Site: brandenburg
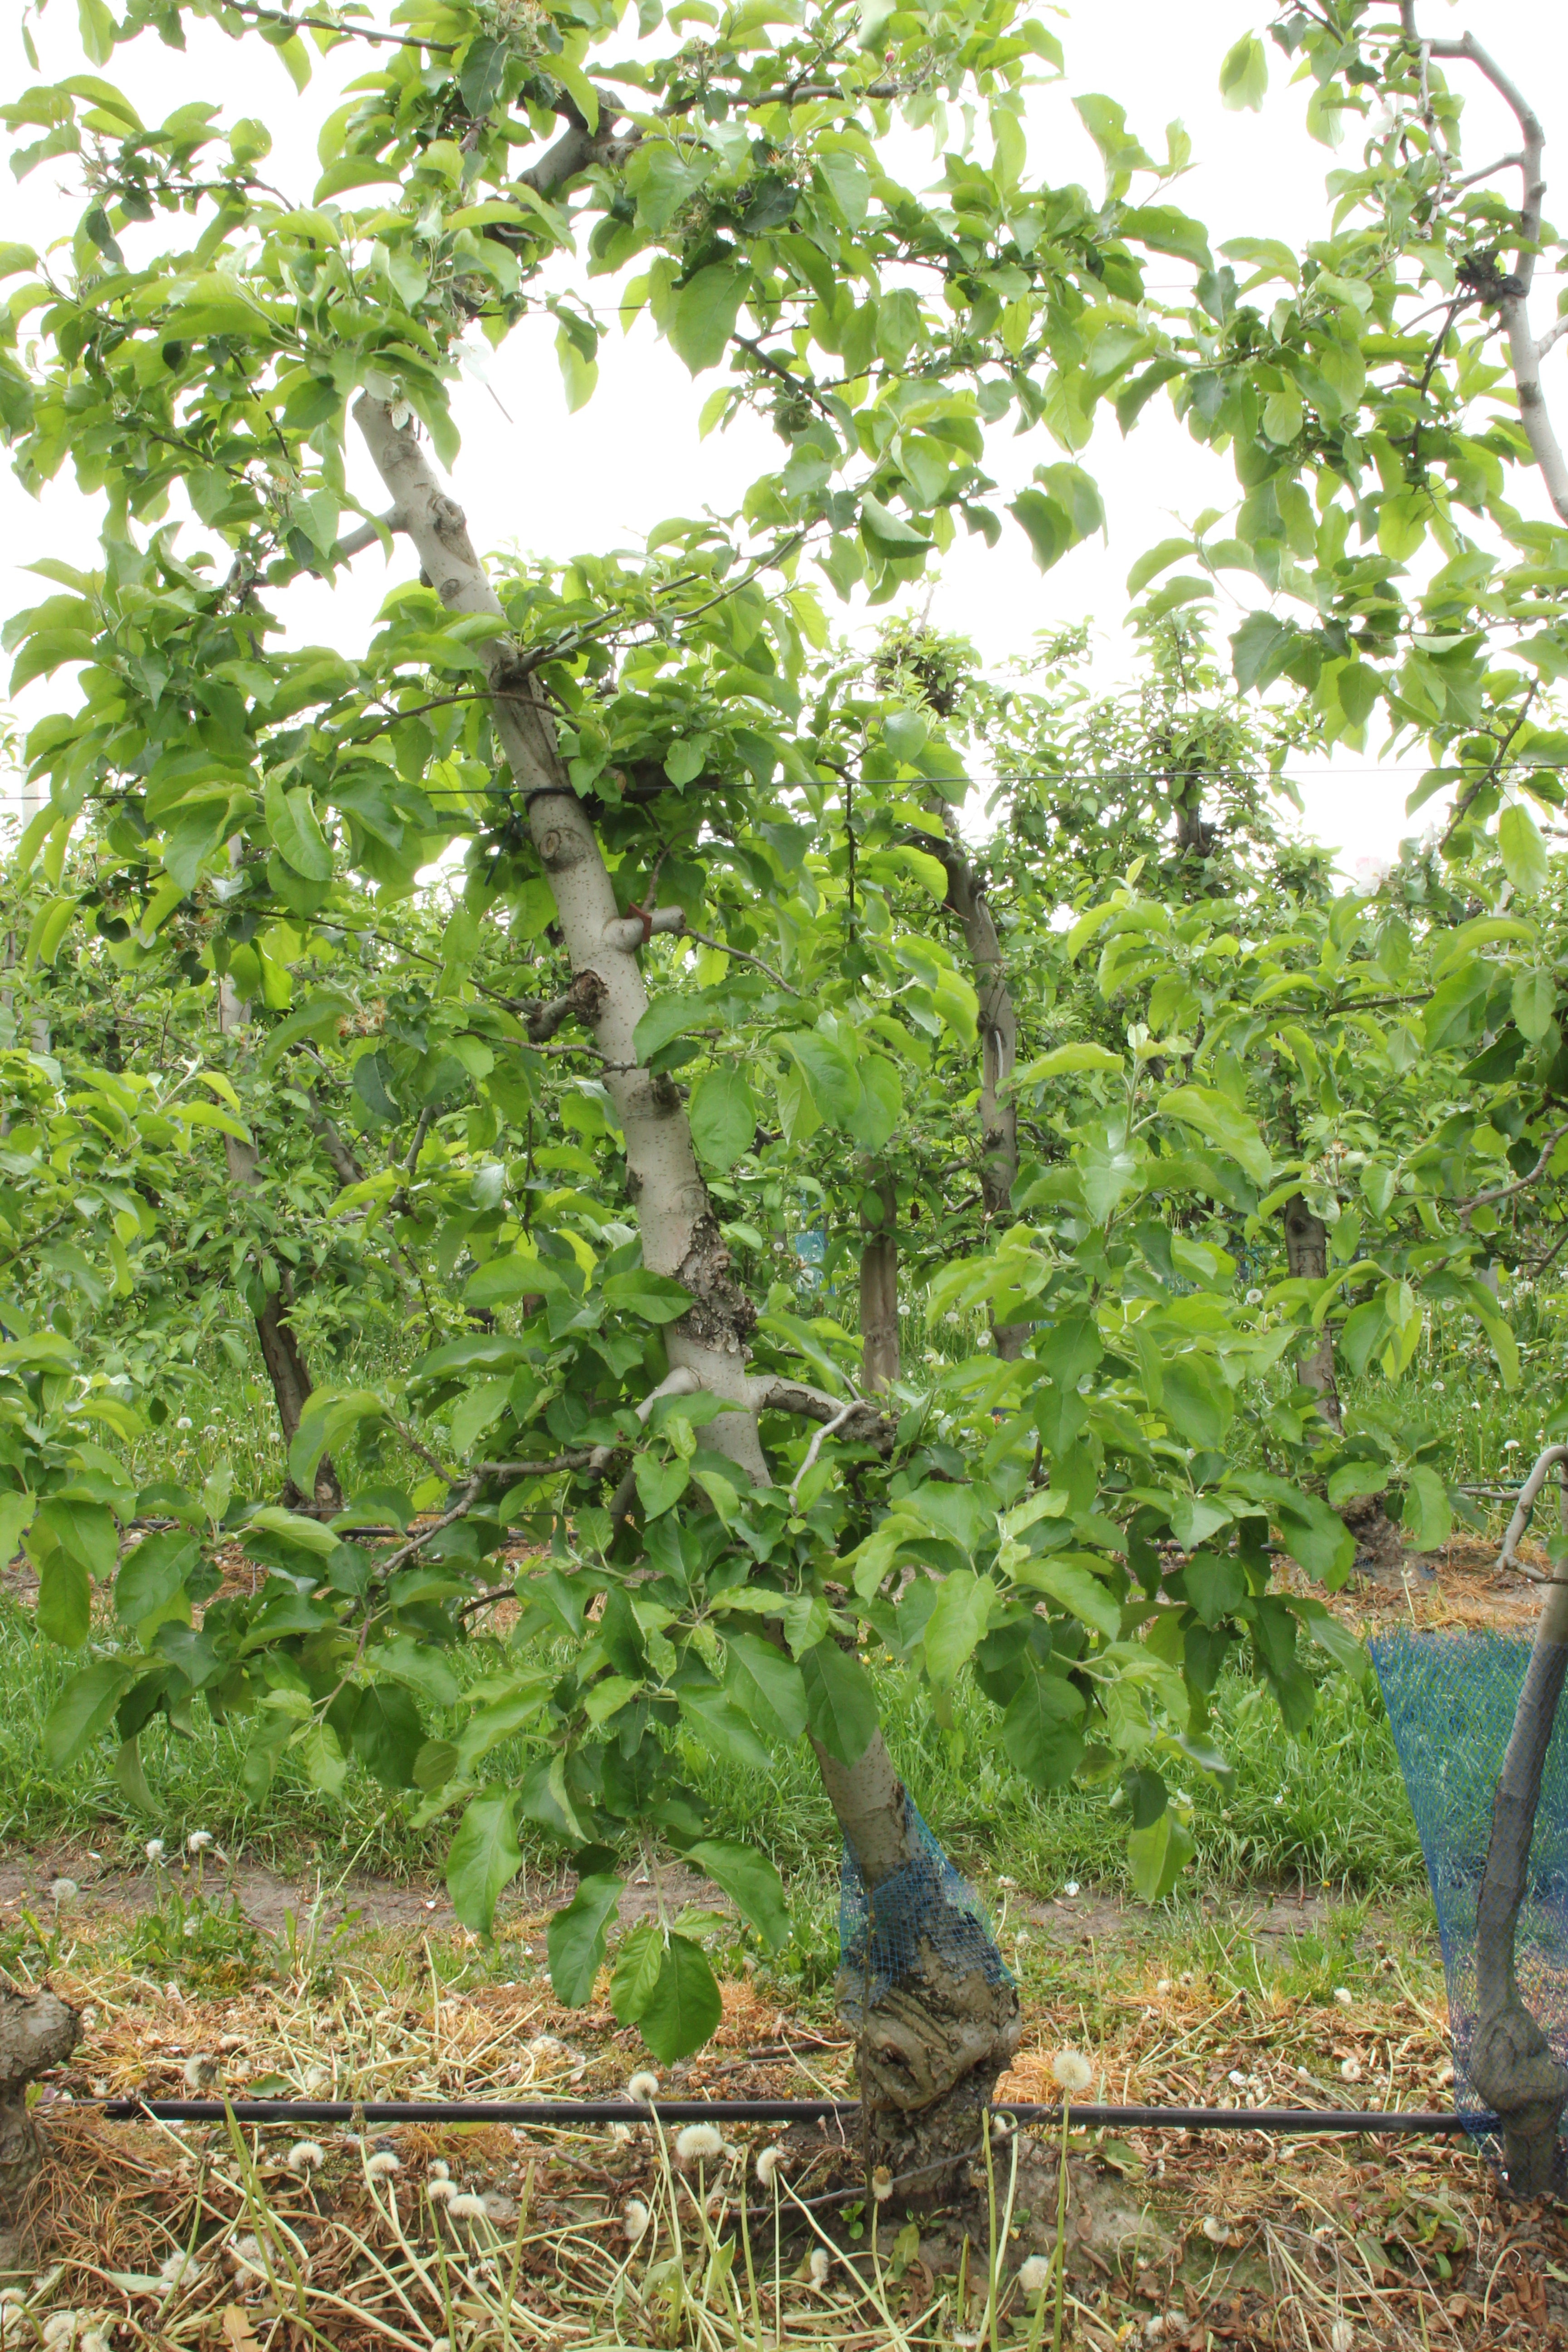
Growth stage (BBCH 67): Flowering